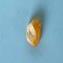
Maize quality: Good